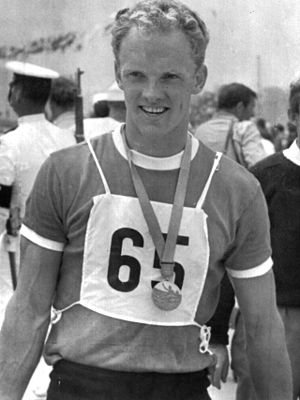
Erik Hansen (kajakroer)
Erik Rosendahl Hansen var en dansk kajakroer fra Kajakklubben Pagaj i Holstebro.